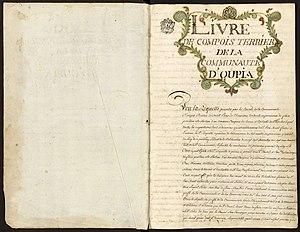
Oupia. - Matrice du compoix de 1774.
Oupia est une commune française située dans le département de l'Hérault en région Occitanie.